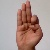
The image shows a hand gesture representing the letter 'F' in Indian Sign Language.